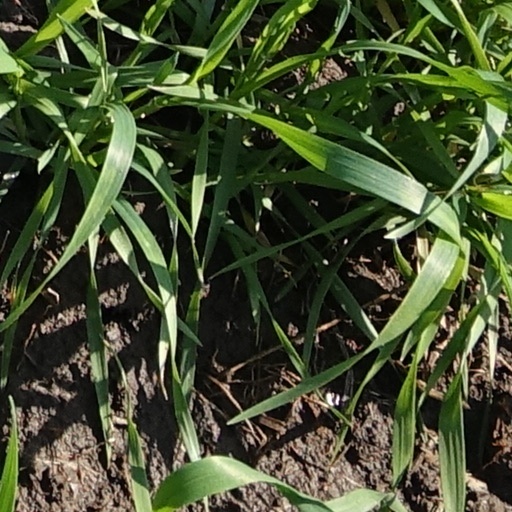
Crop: wheat